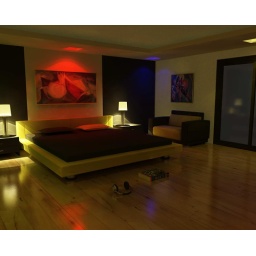
bedroom with black &amp;amp; white interior colours..at night with colourful lights... its in 3d max...made by me..